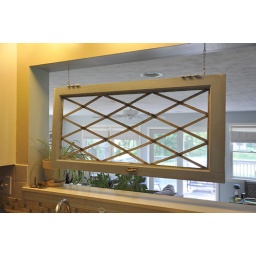
$5 window, perfect over the kitchen sink